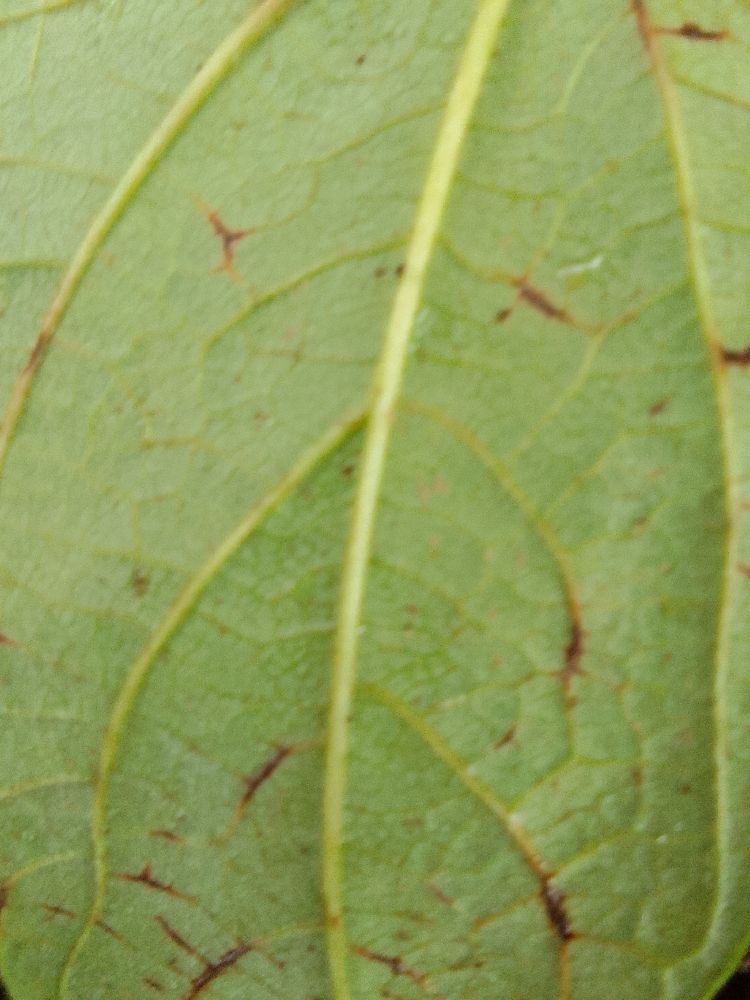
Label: anthracnose